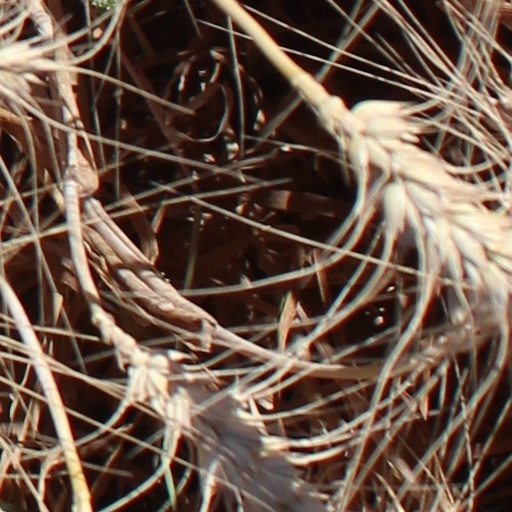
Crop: wheat